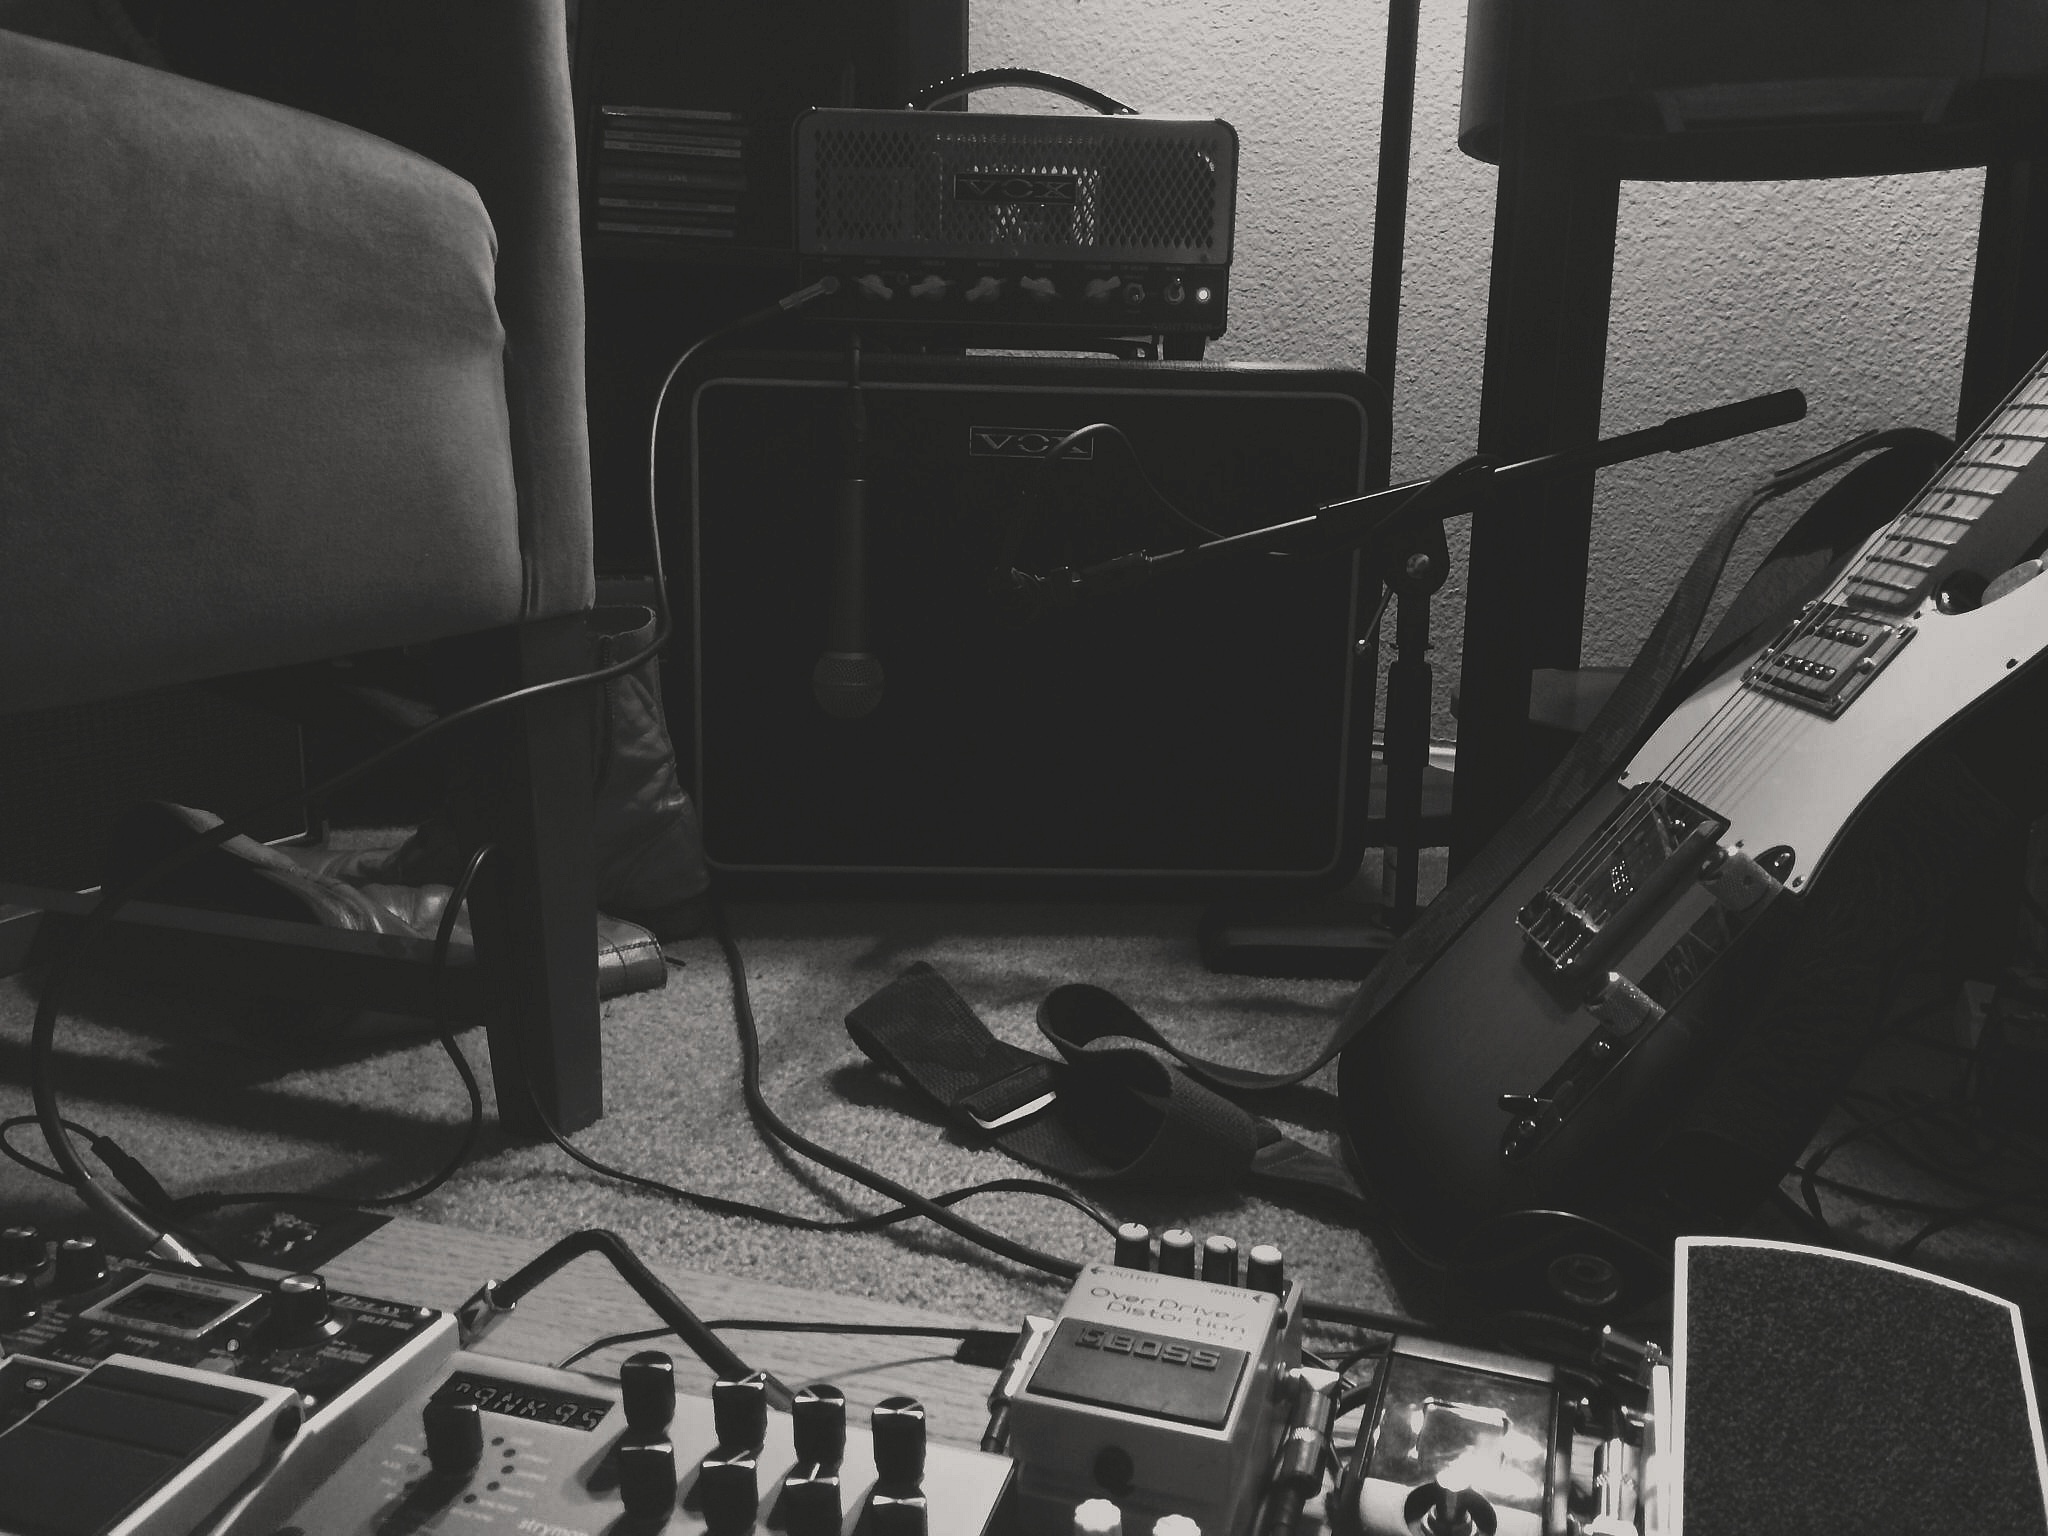
black and white, white, black, monochrome, recording, electronics, image, monochrome photography, electronic instrument, stereophonic sound